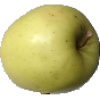
Label: Apple Golden 2